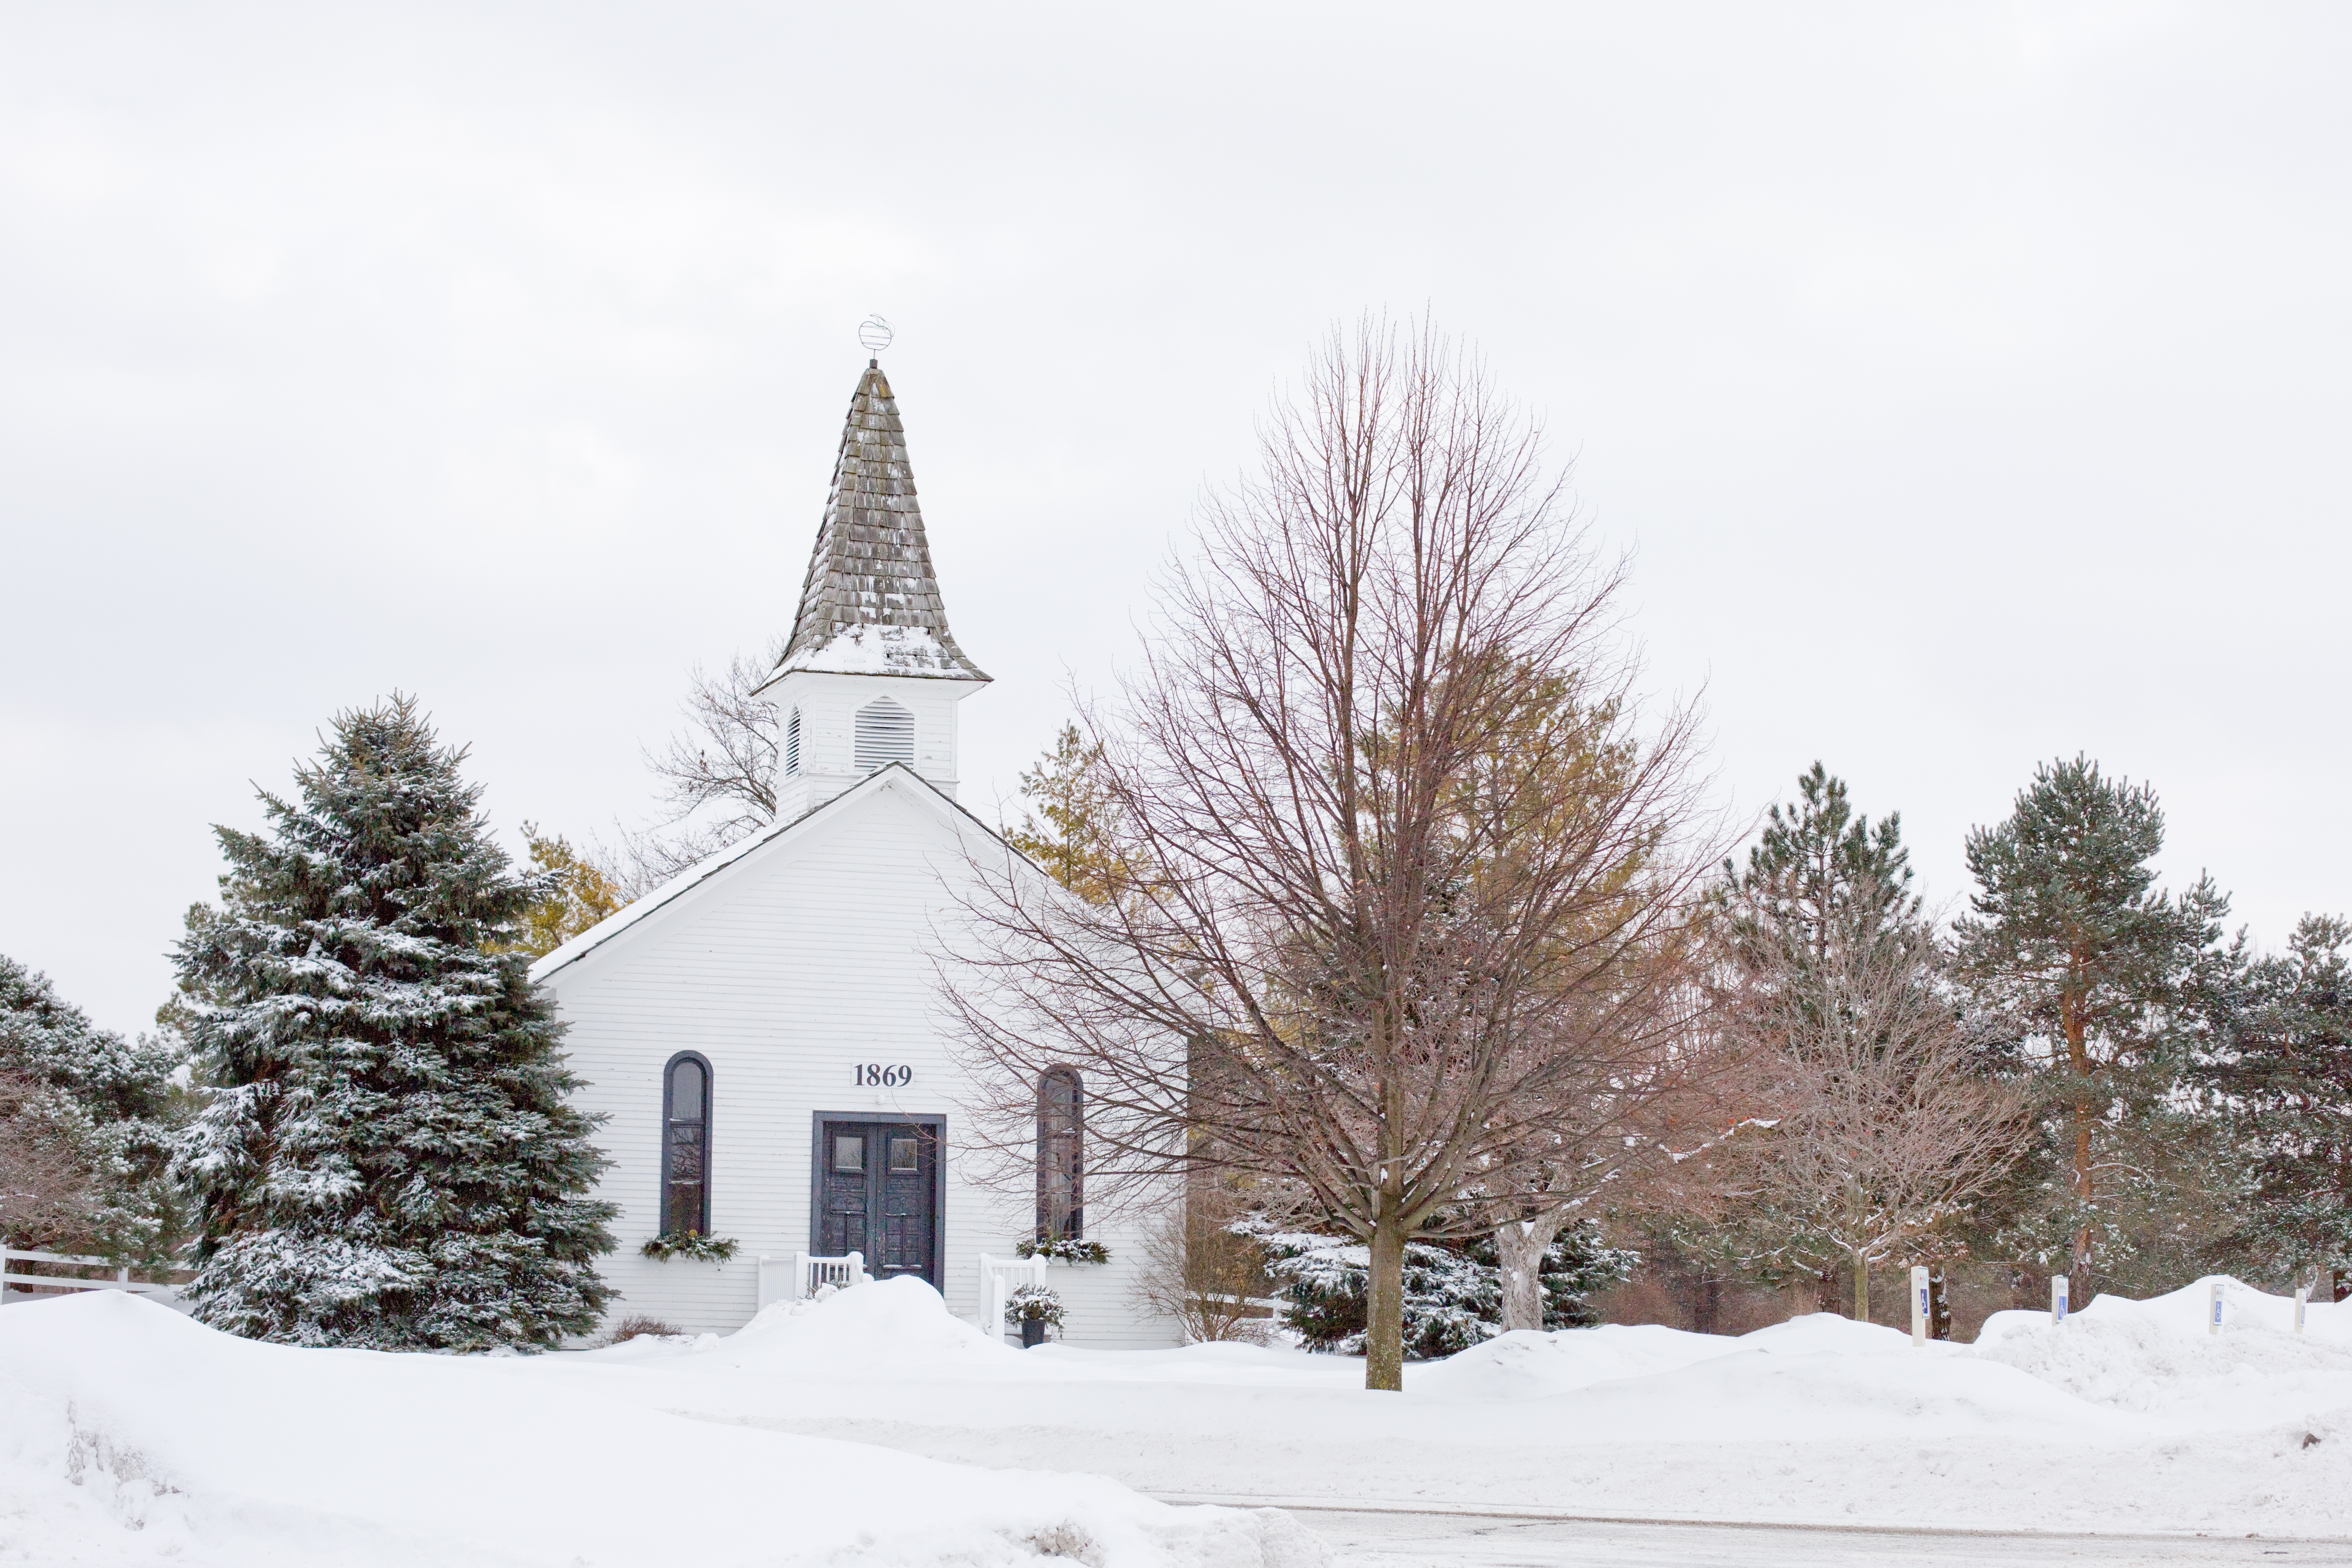
tree, snow, winter, weather, church, season, quaint, freezing, quaint chapel